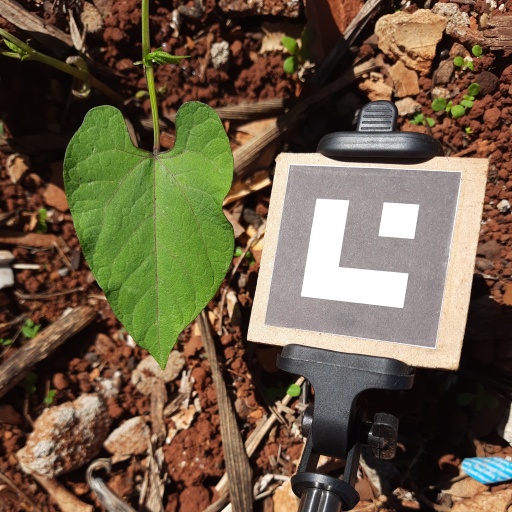
Observations: wavy surface, no eating holes, under sunlight